Allen Johnson

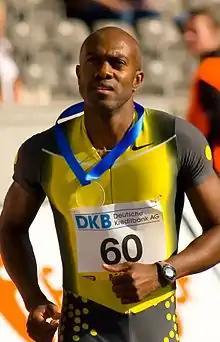
Johnson at 2007 ISTAF Berlin

Allen Kenneth Johnson (born March 1, 1971) is an American former hurdling athlete who won the gold medal in the 110 metre hurdles at the 1996 Summer Olympics in Atlanta, Georgia. He is also a four-time world champion.